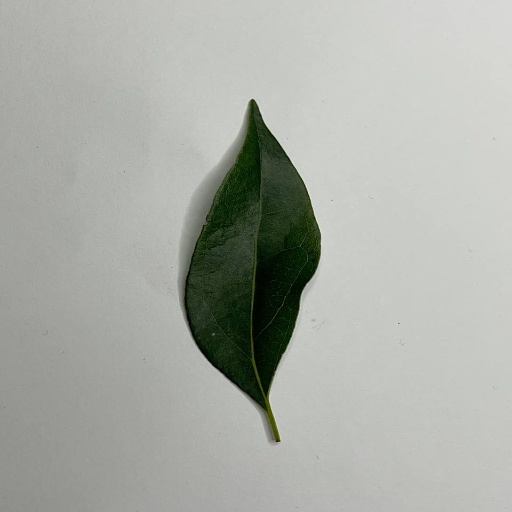
Species: Camphor
Leaf condition: Healthy Leaf